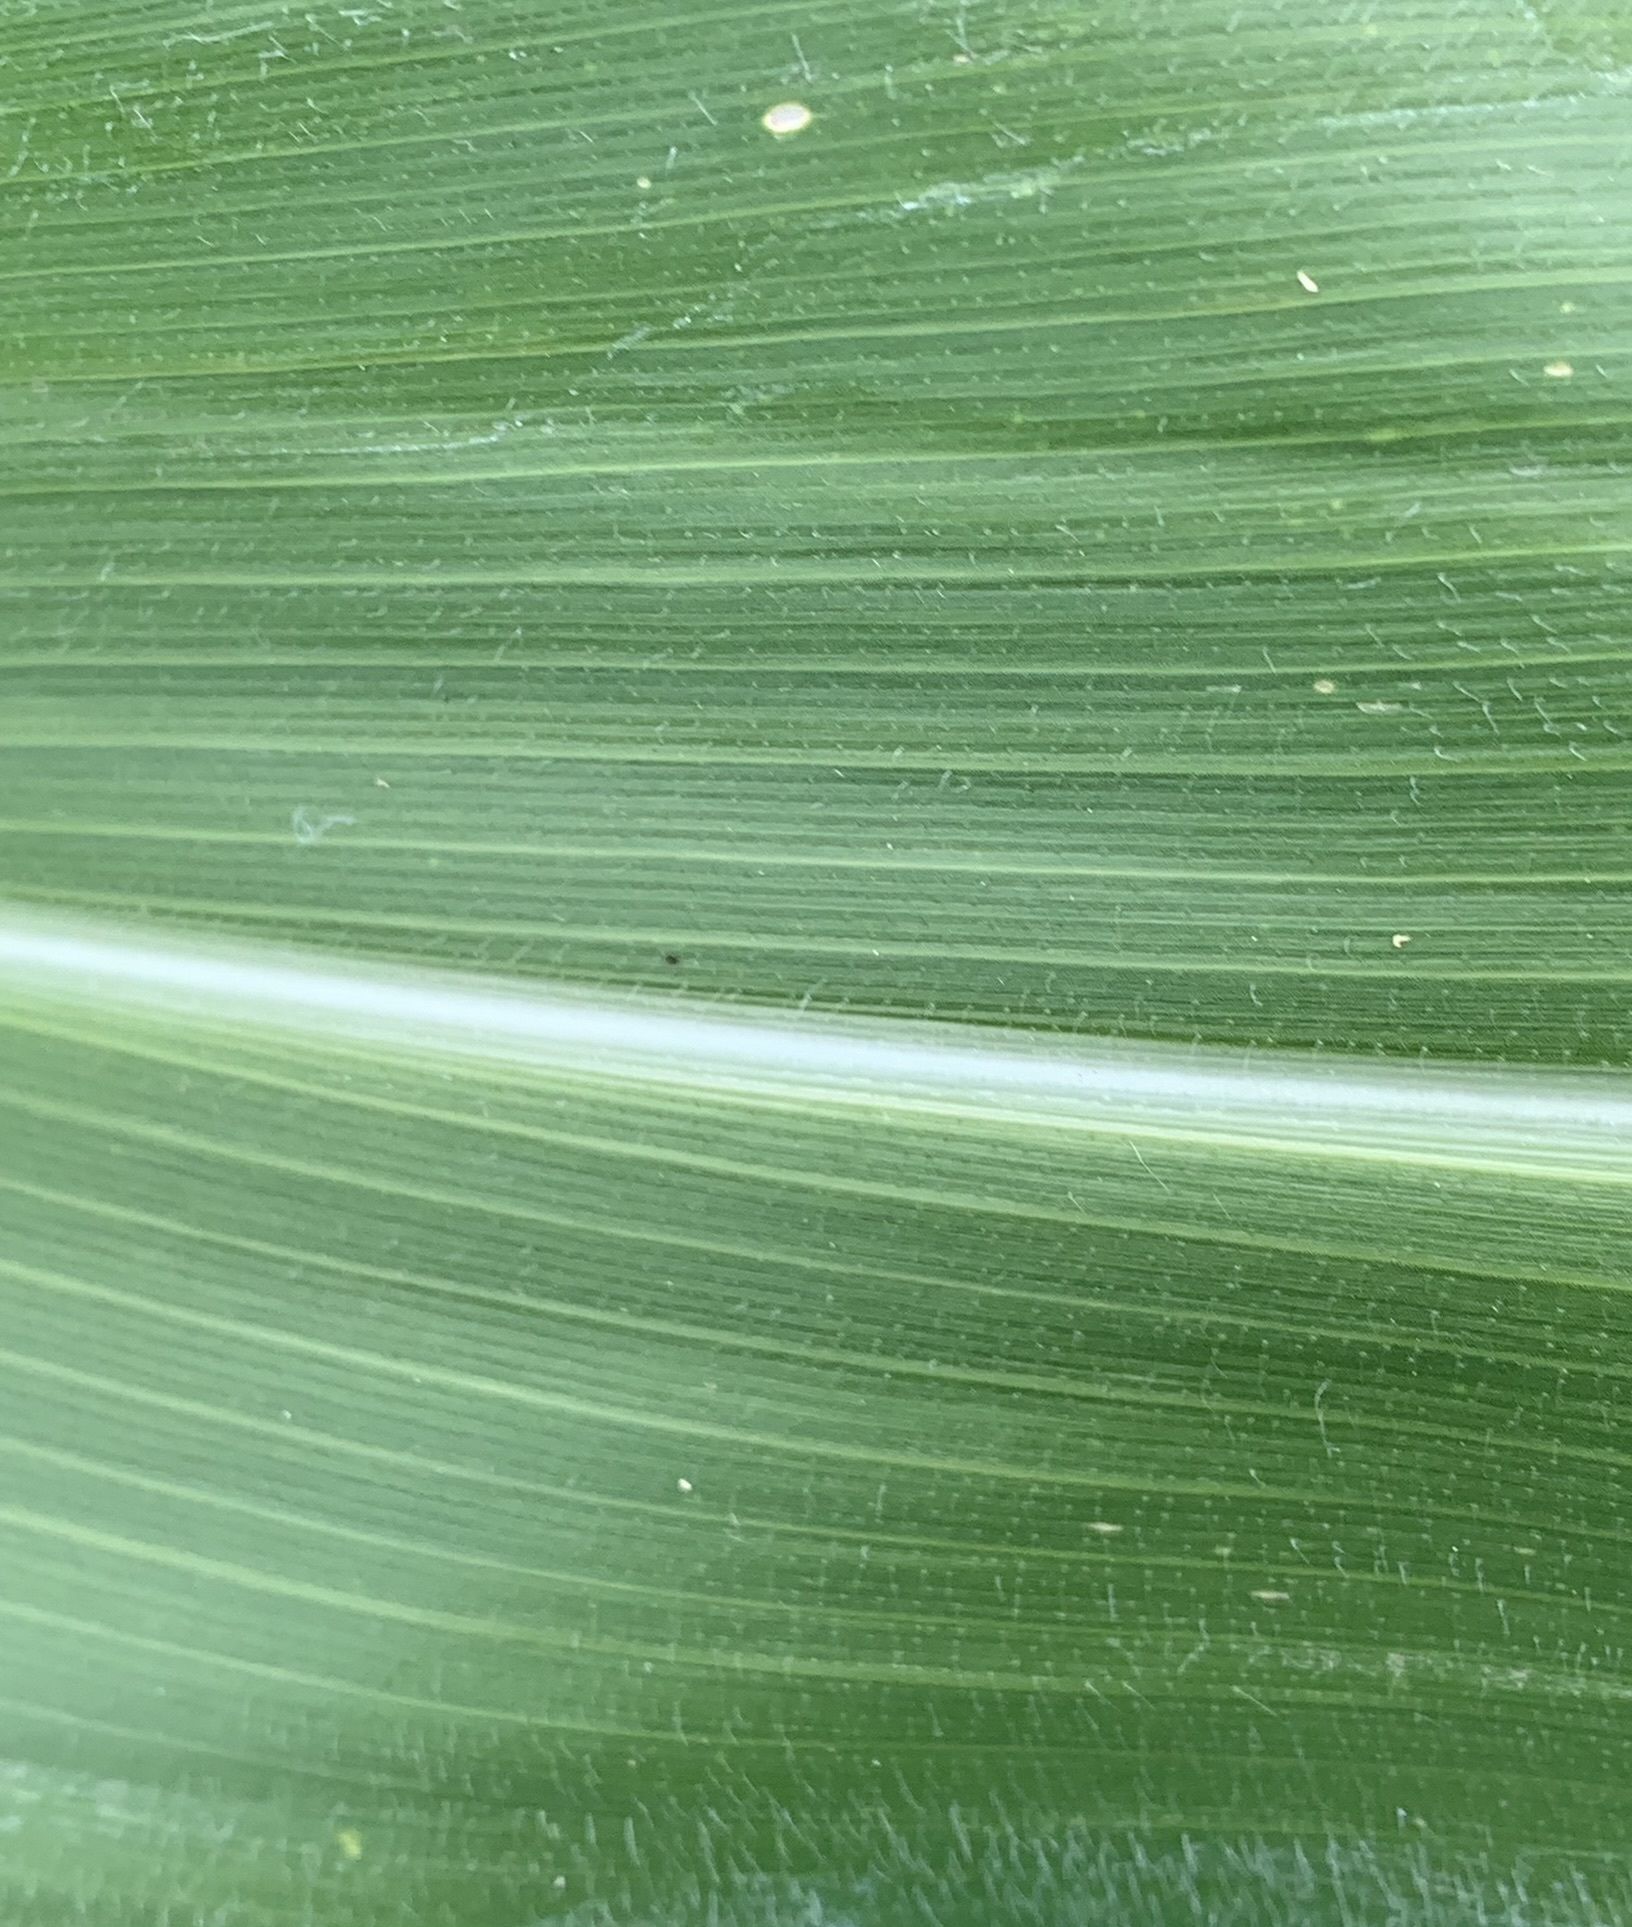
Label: Healthy